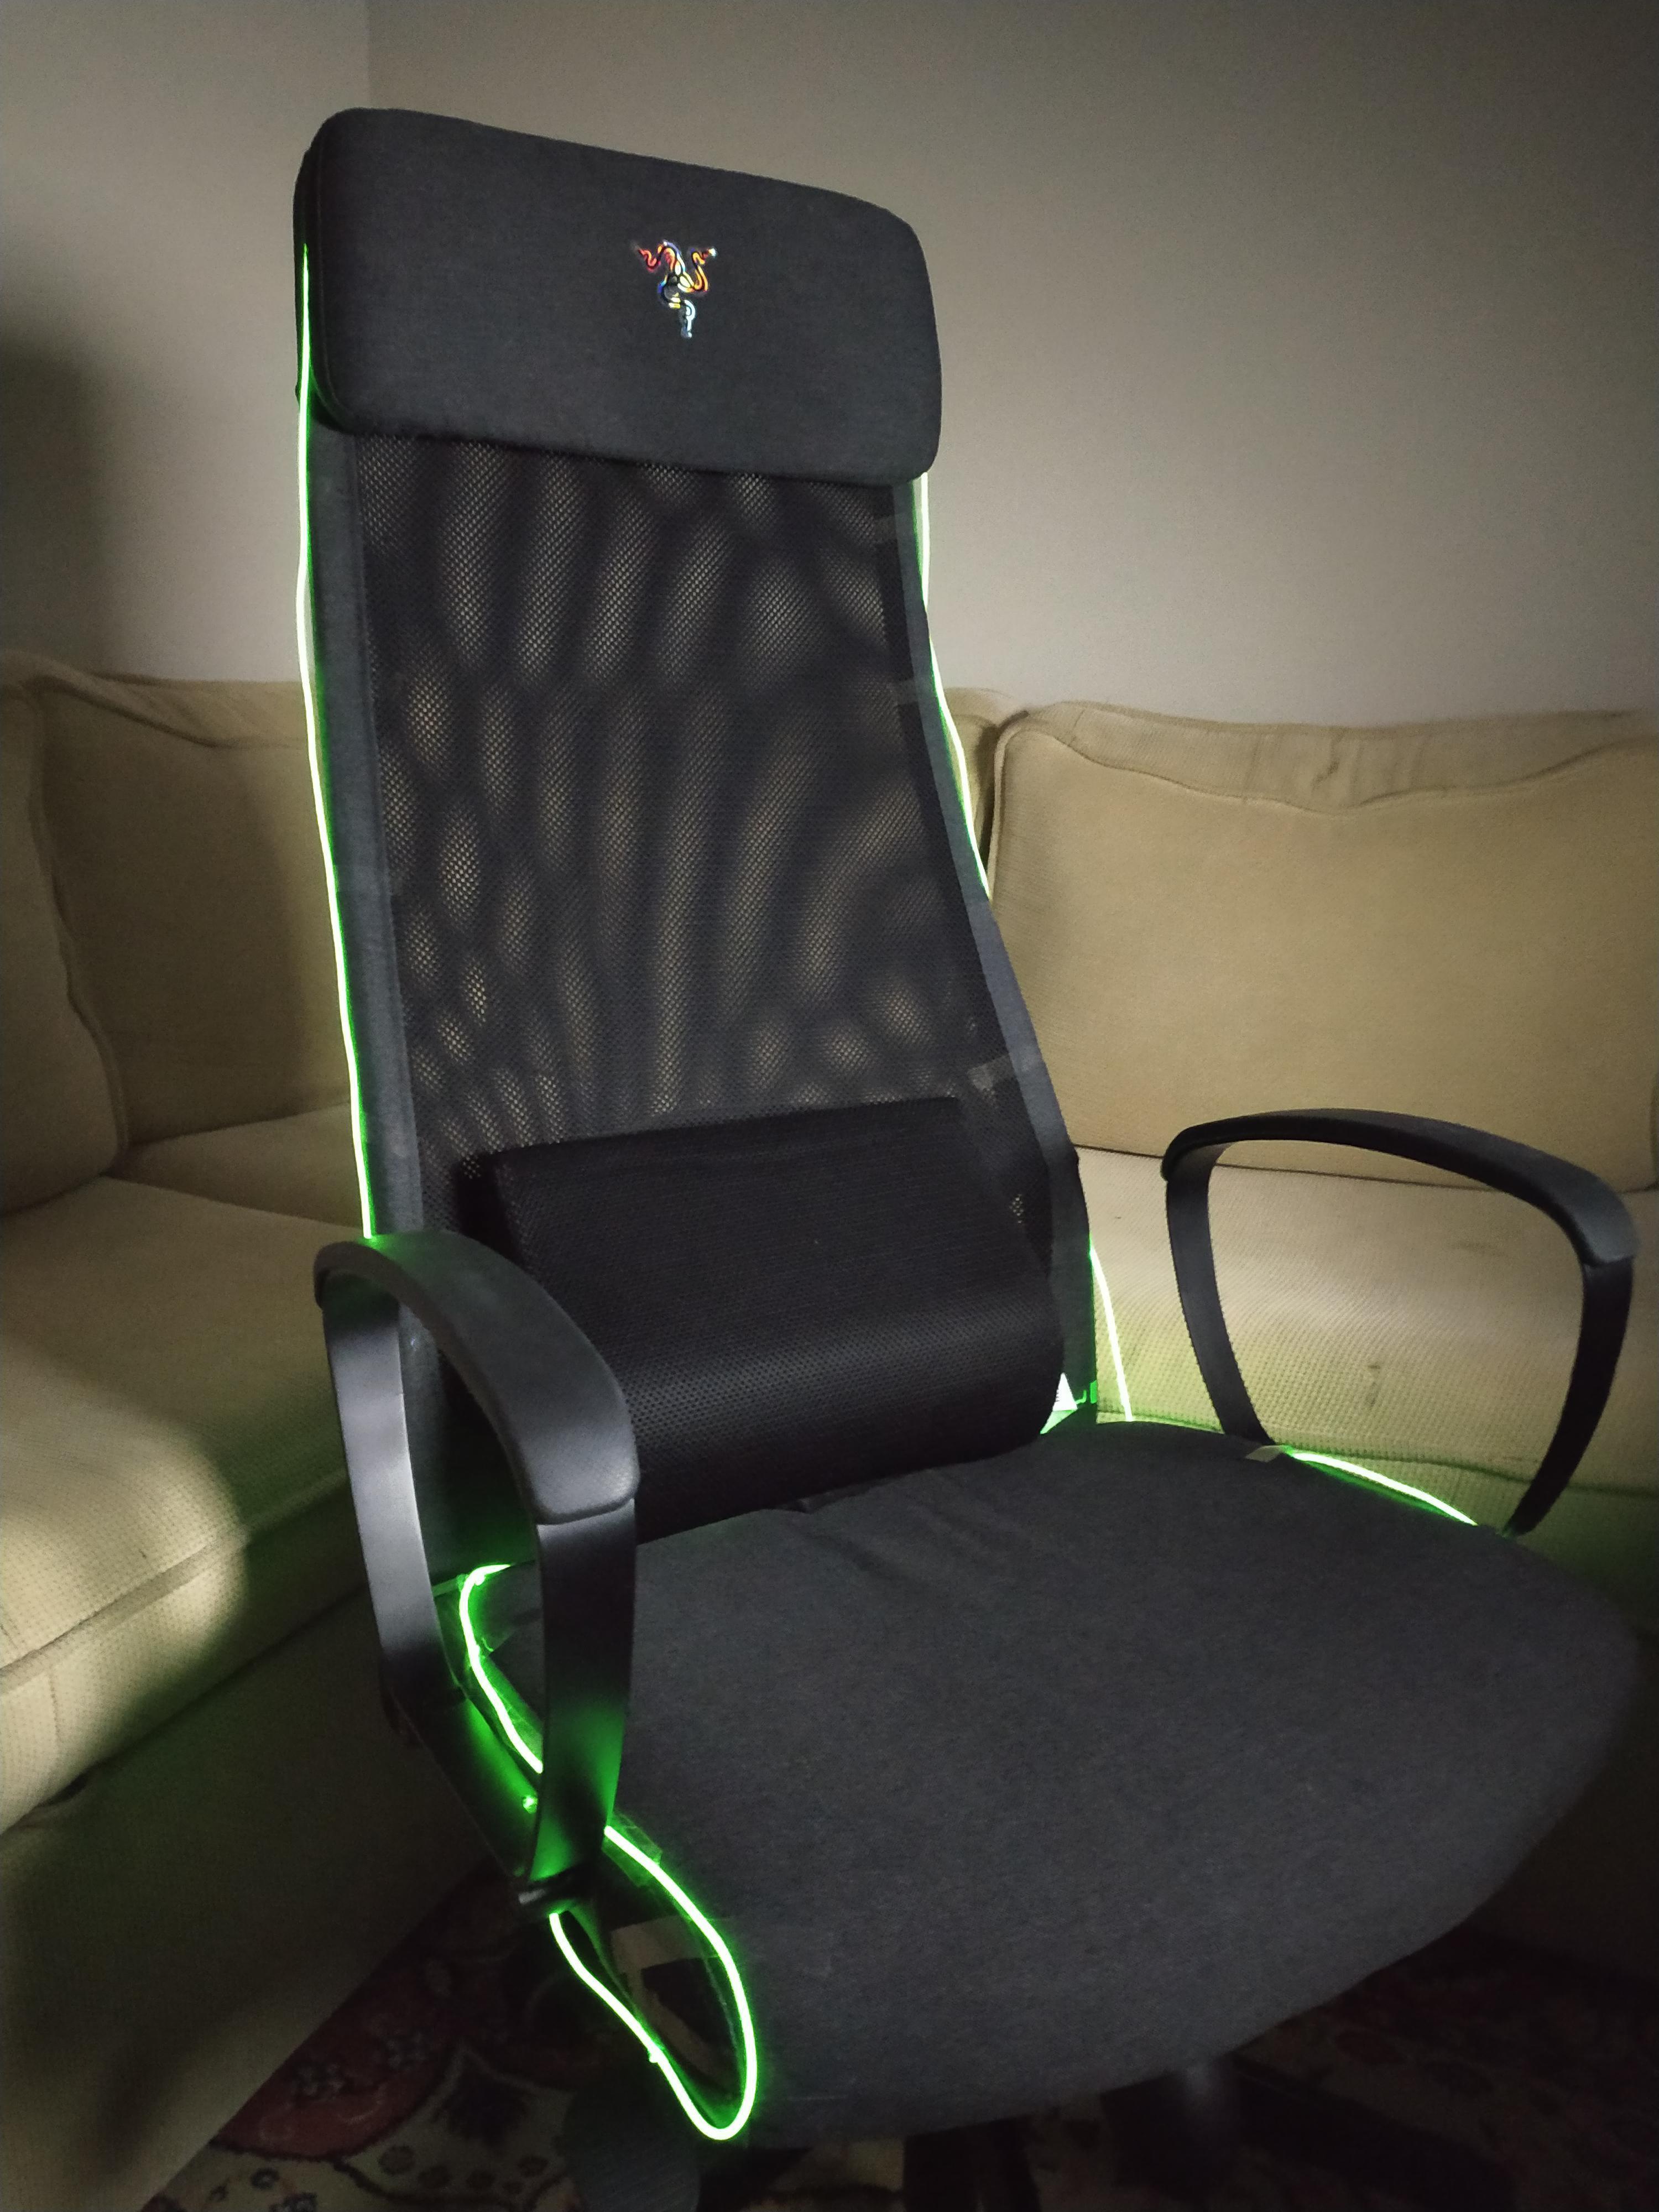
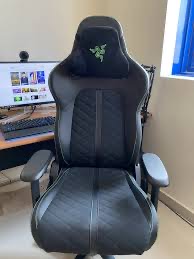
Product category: items_chair
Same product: no